George Anderson (Australian footballer, born 1885)

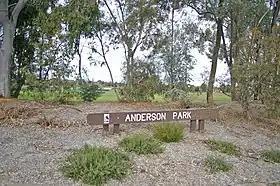
Anderson Park, Glenfield Road, Mount Austin

In the area around Wagga Wagga he became renowned for his capacity to write impromptu poems and doggerel verse, on any subject at all, at a moments notice; and was known locally as "the rhyming storekeeper".